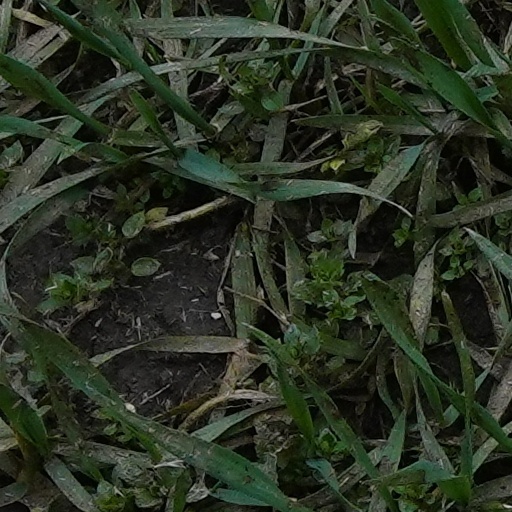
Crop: wheat